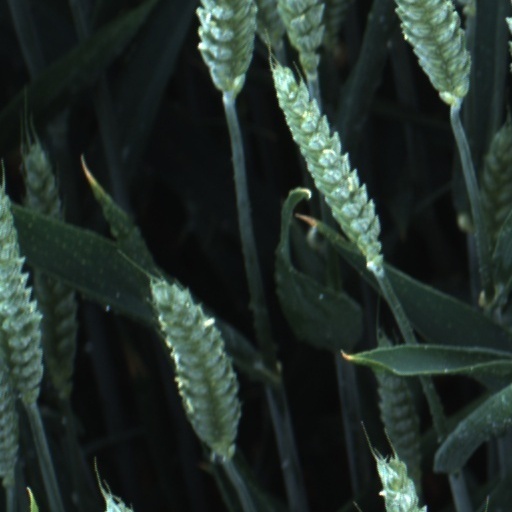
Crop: wheat